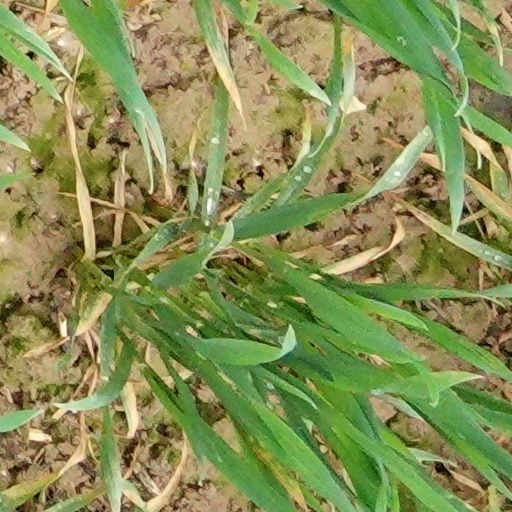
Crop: wheat